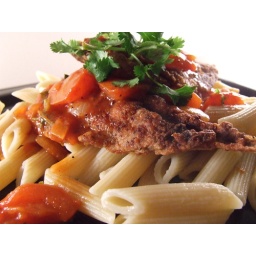
pan seared fish with pasta in white wine sauce6